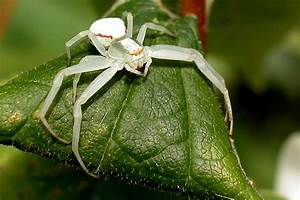
Label: spider